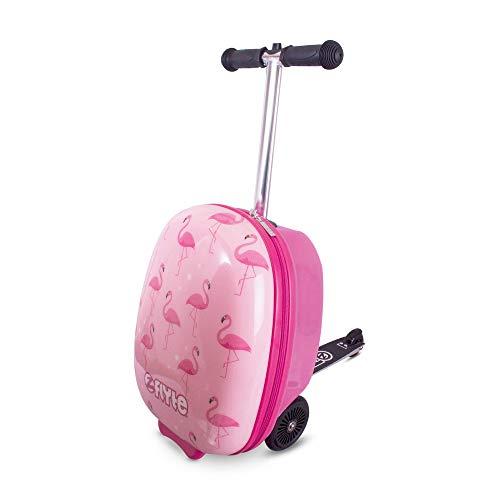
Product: Zincflyte Kids Luggage Scooter 18"- Fifi The Flamingo
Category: Toys & Games | Tricycles, Scooters & Wagons | Ride-On Toys & Accessories
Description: Secure, integrated deck – scooter folds away and locks in place.
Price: $89.99
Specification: ProductDimensions:11x14x19inches|ItemWeight:7.75pounds|ShippingWeight:7.75pounds(Viewshippingratesandpolicies)|ASIN:B07ZV5HW72|Itemmodelnumber:ZC05824|Manufacturerrecommendedage:4-8years